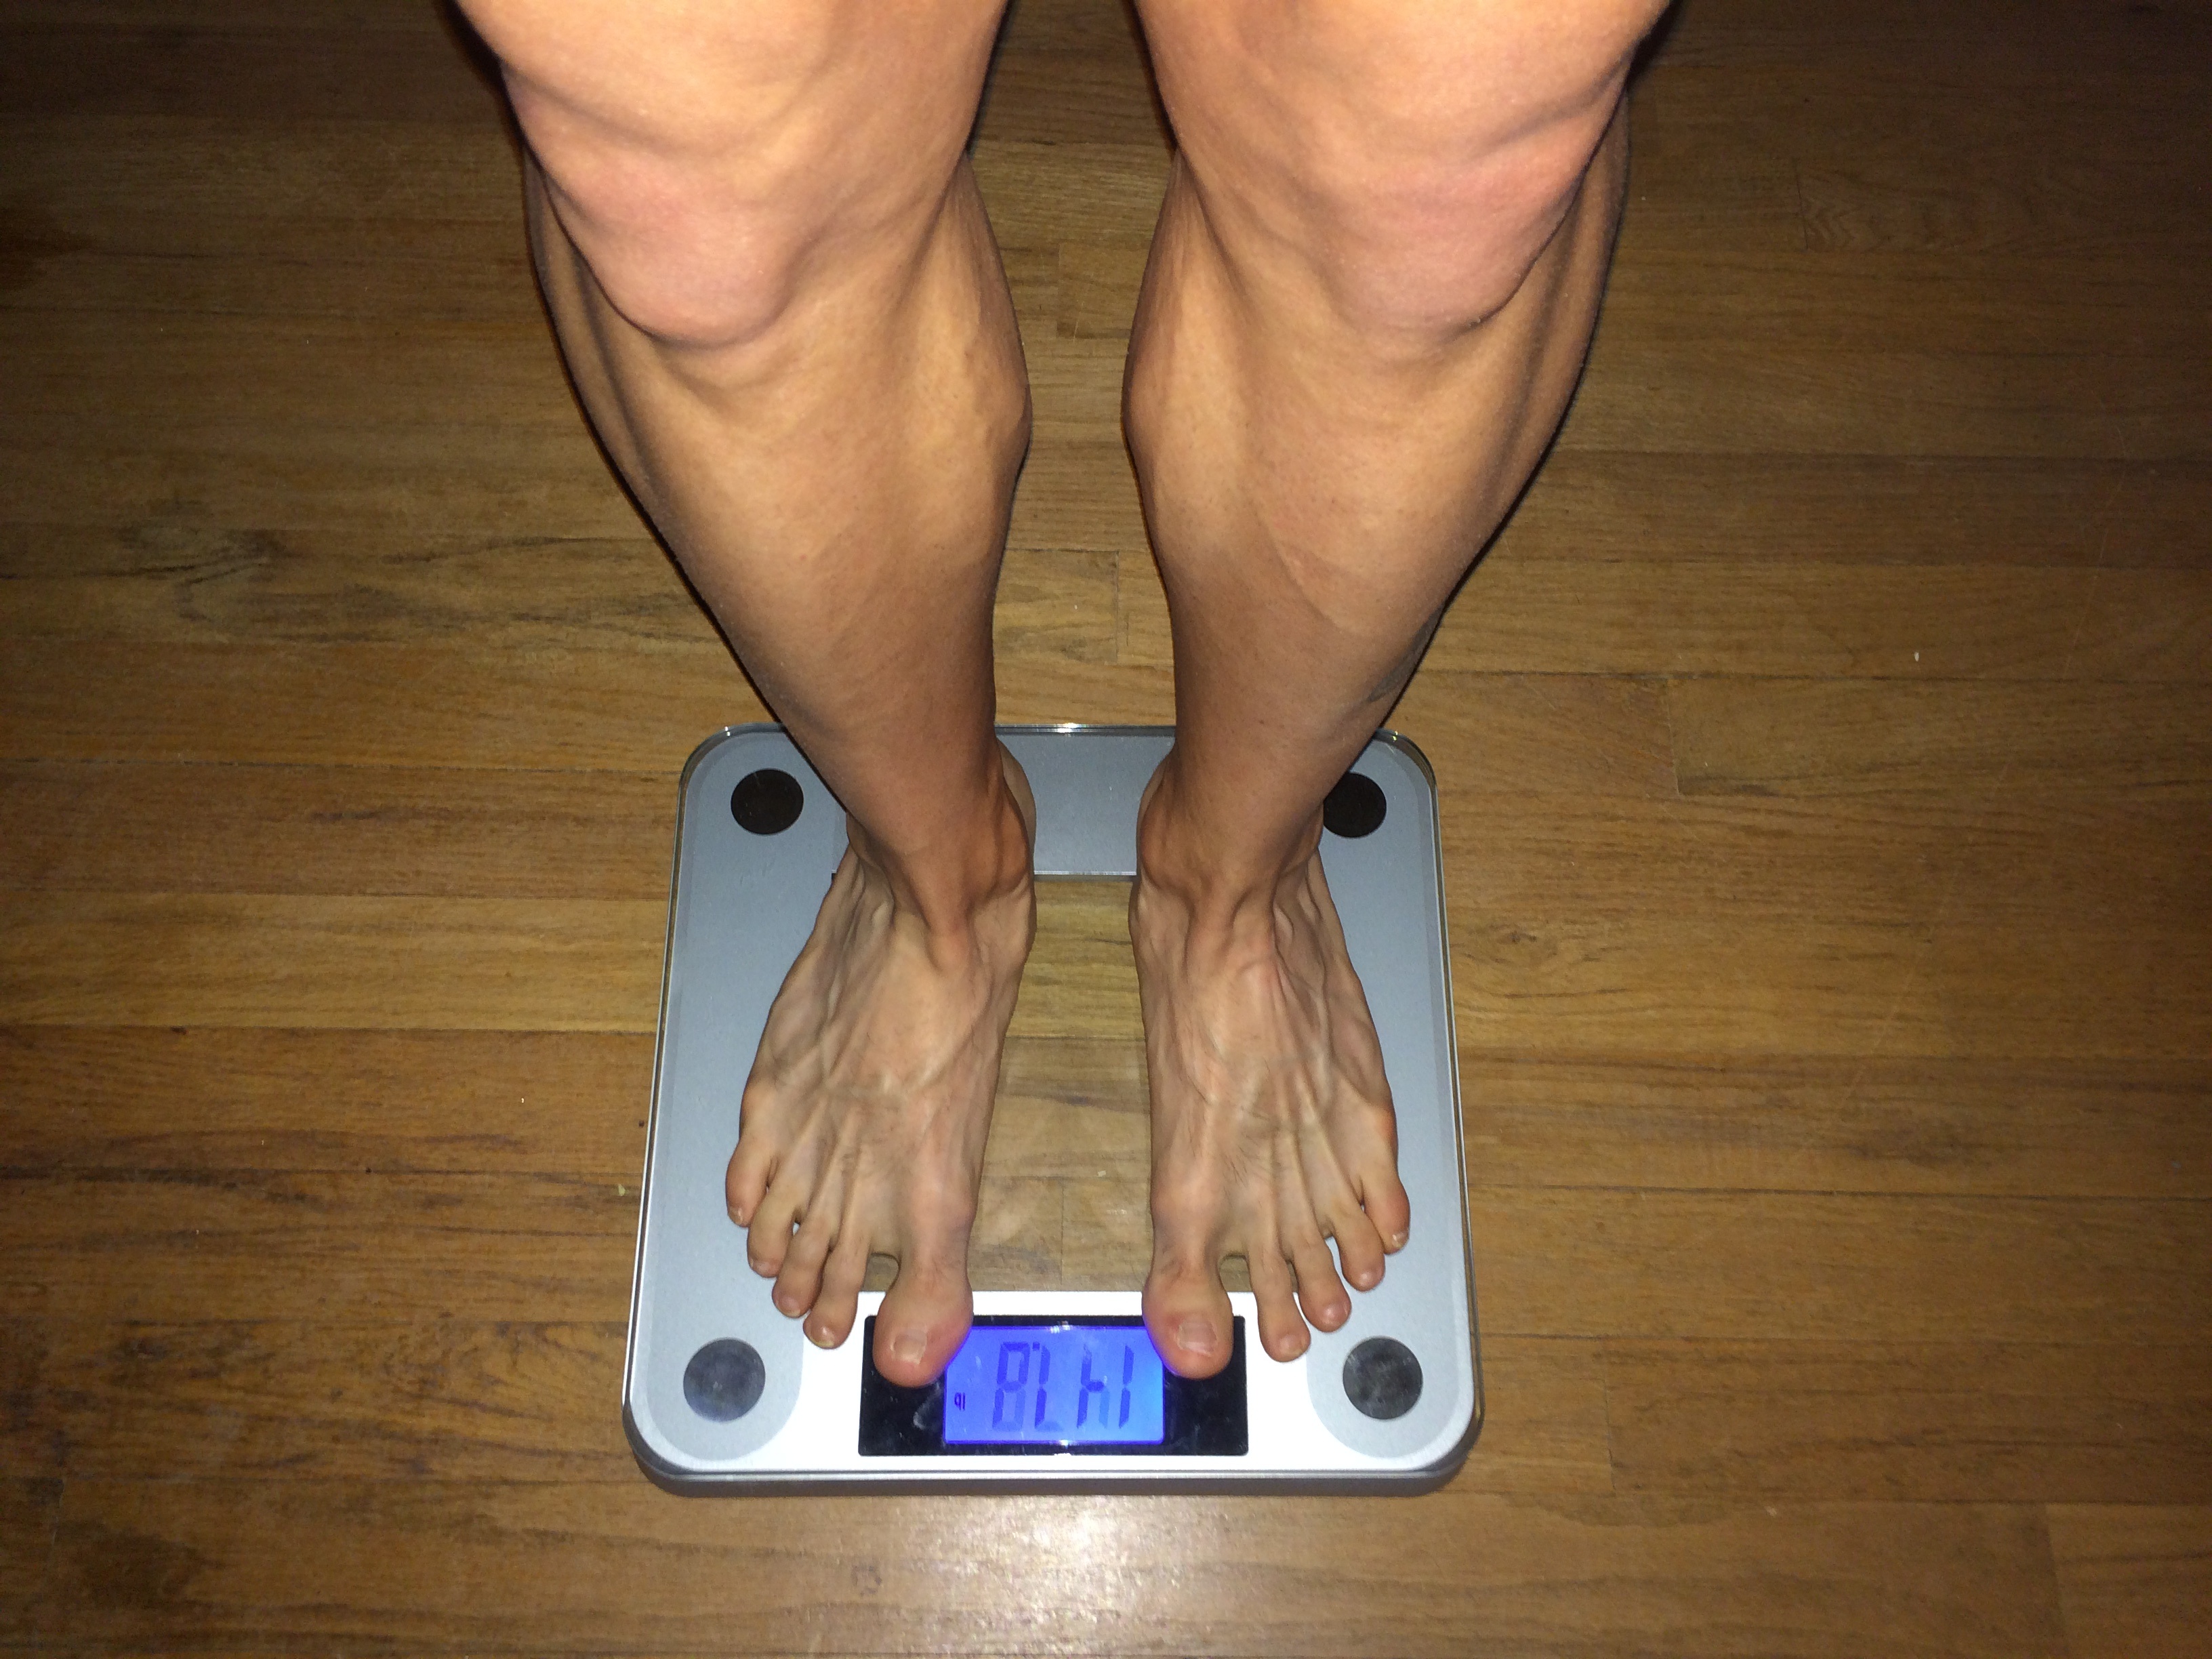
hand, leg, finger, arm, muscle, human body, organ, sense